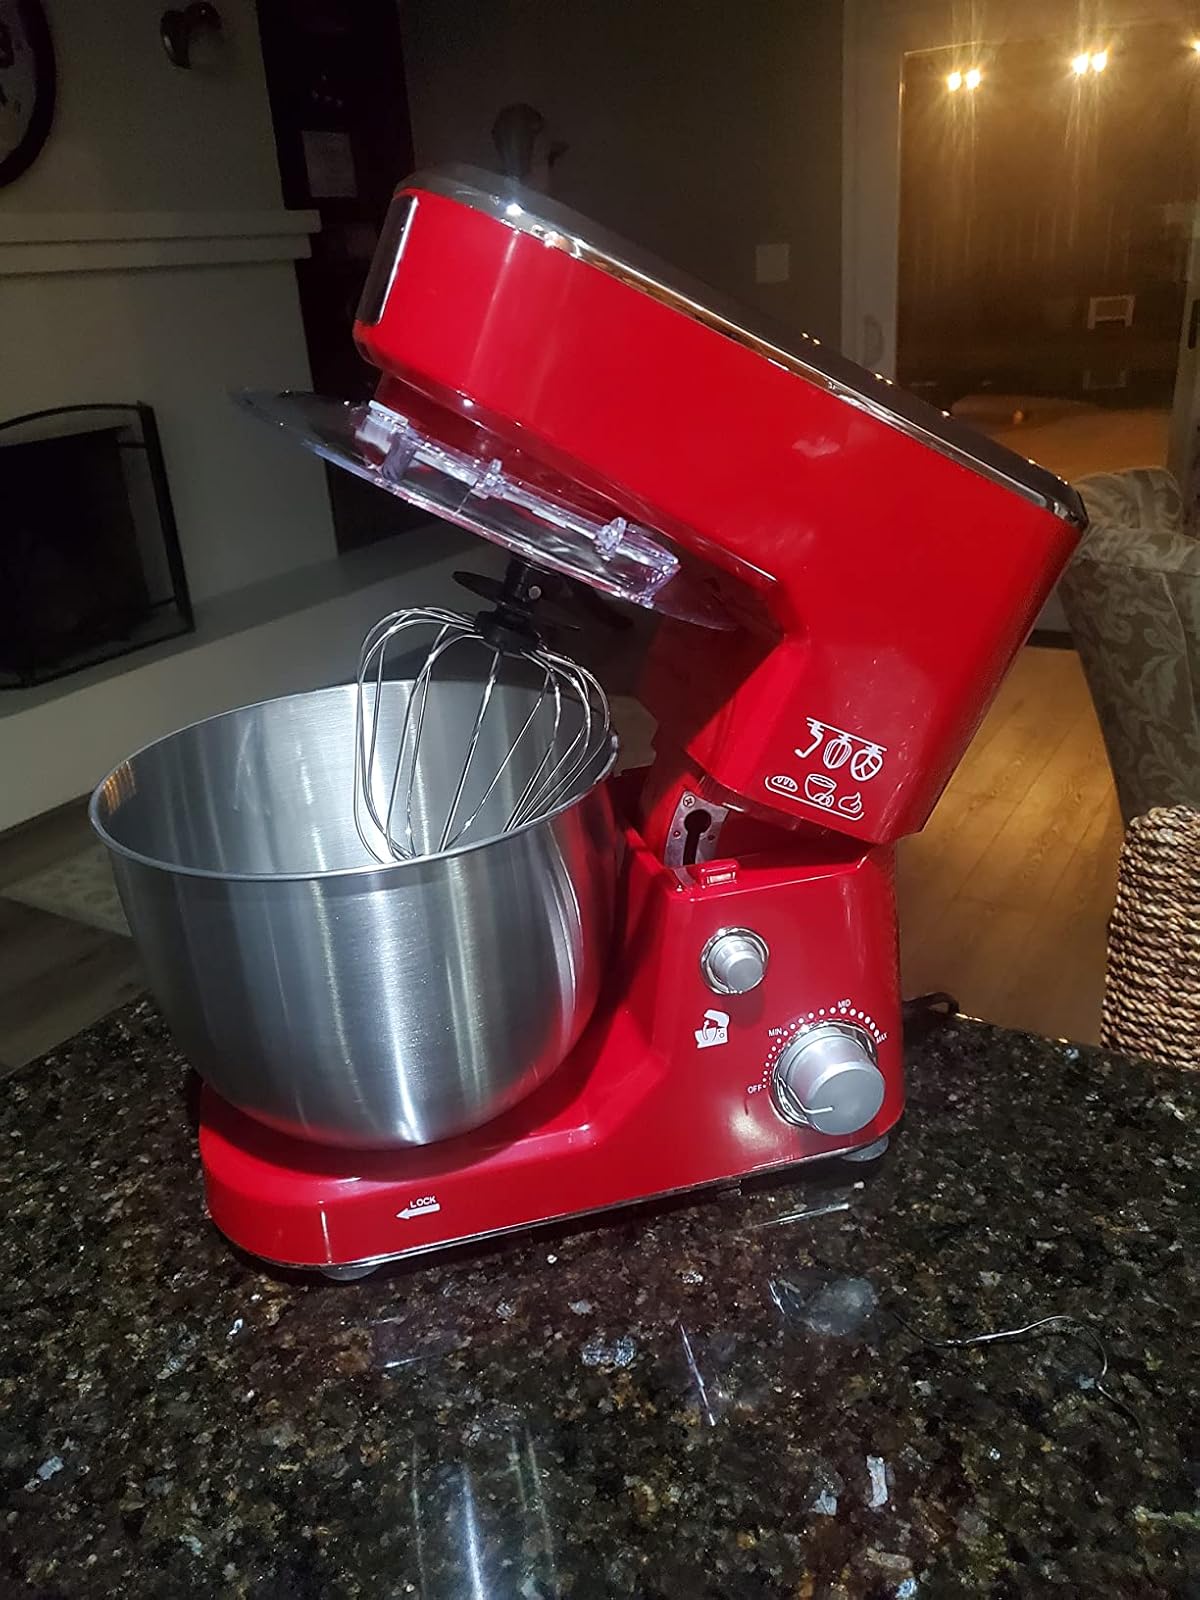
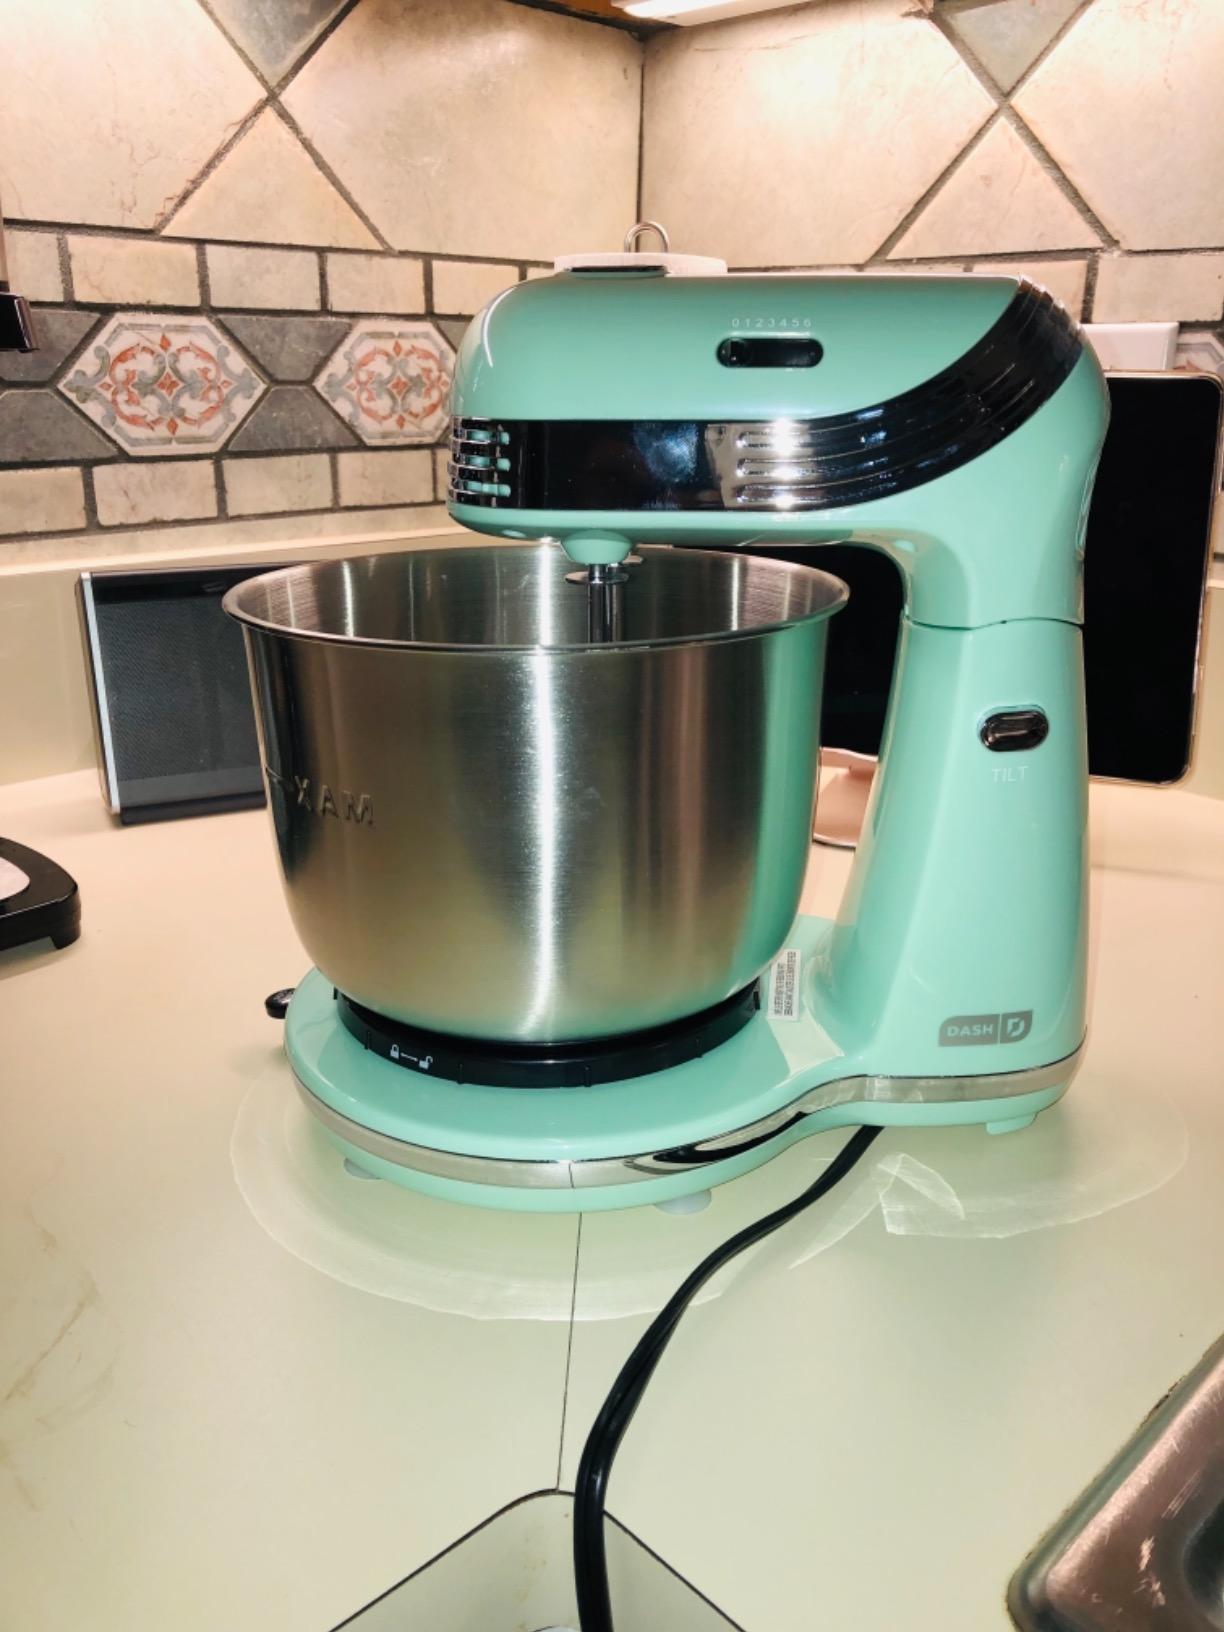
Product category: items_mixer
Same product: no